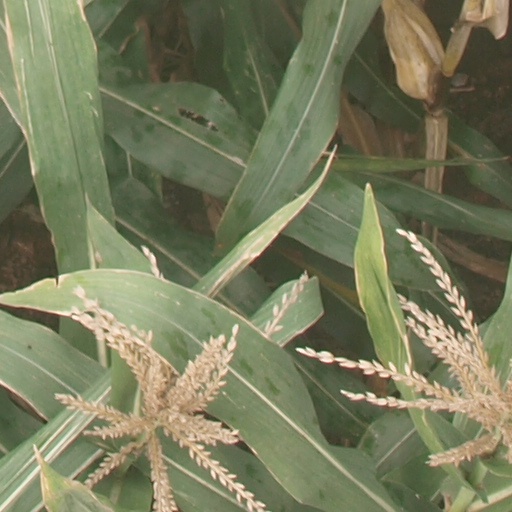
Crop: maize; corn